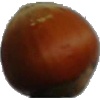
Label: Nut Forest 1